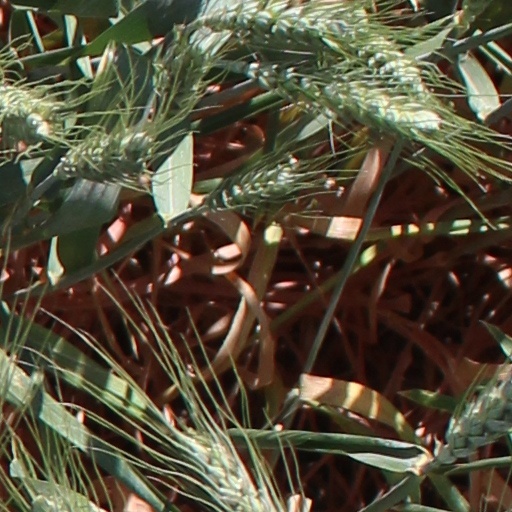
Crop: wheat